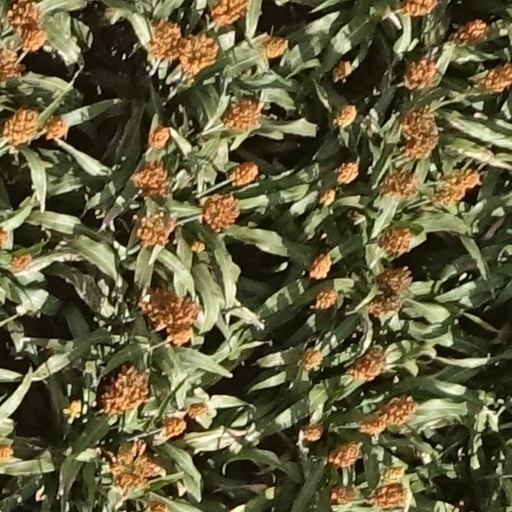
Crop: sorghum